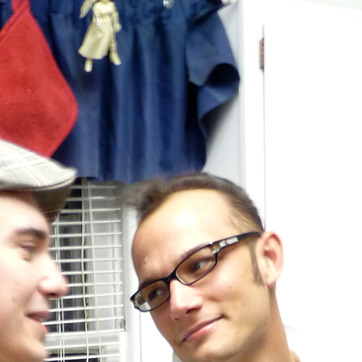
Material: hair